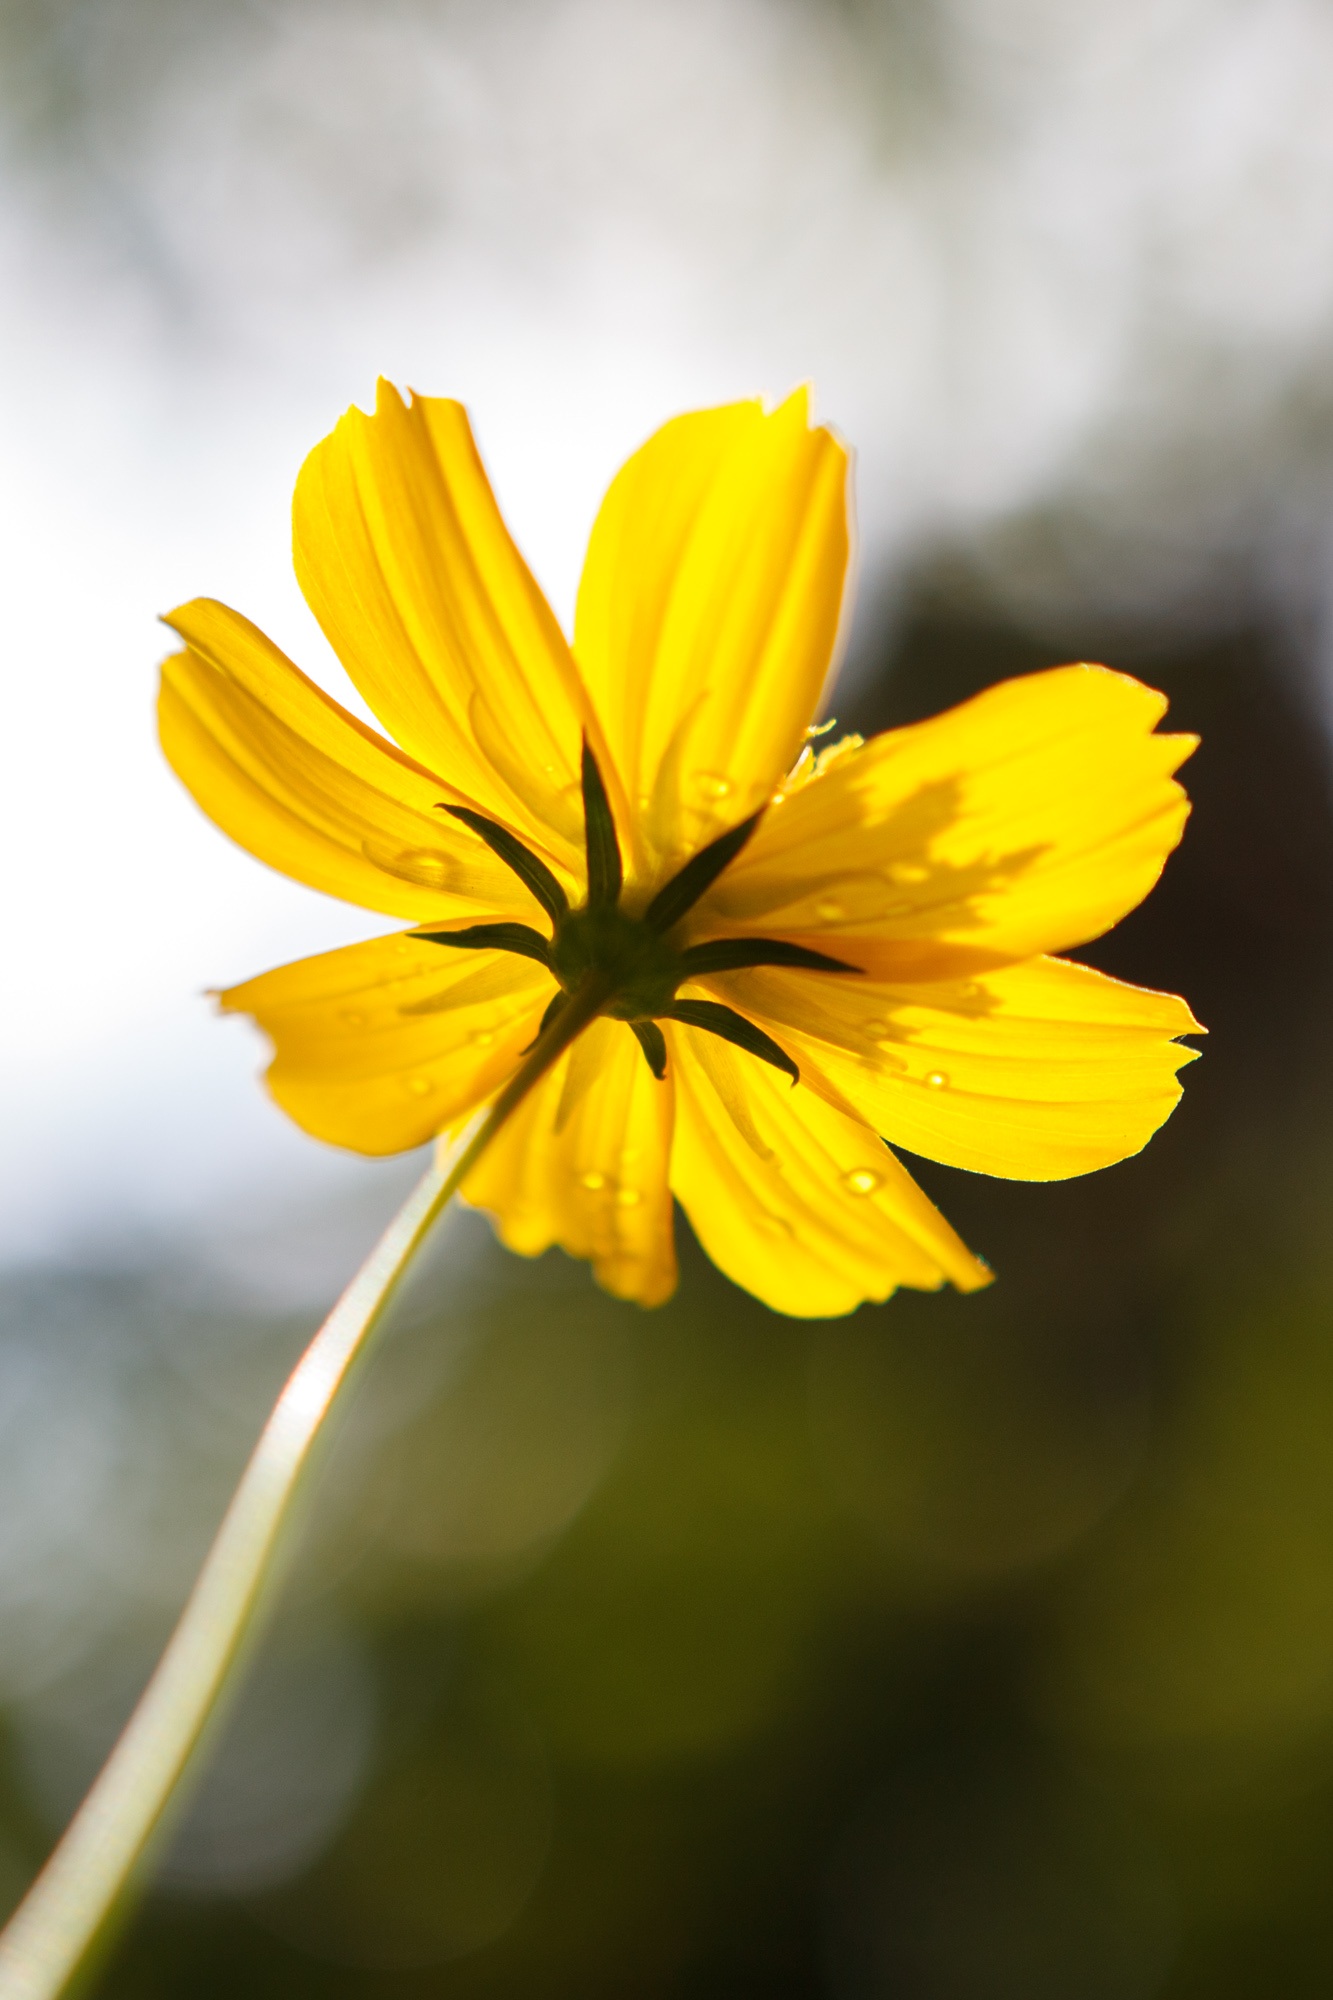
nature, blossom, plant, photography, sunlight, leaf, flower, petal, summer, daisy, green, botany, yellow, closeup, flora, freshness, wildflower, close up, bright, macro photography, flowering plant, daisy family, plant stem, land plant